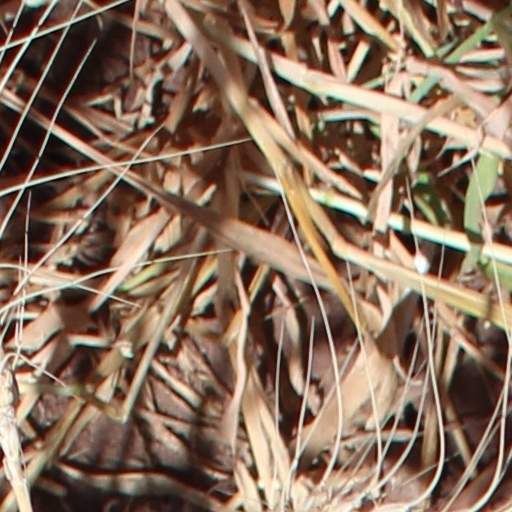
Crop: wheat